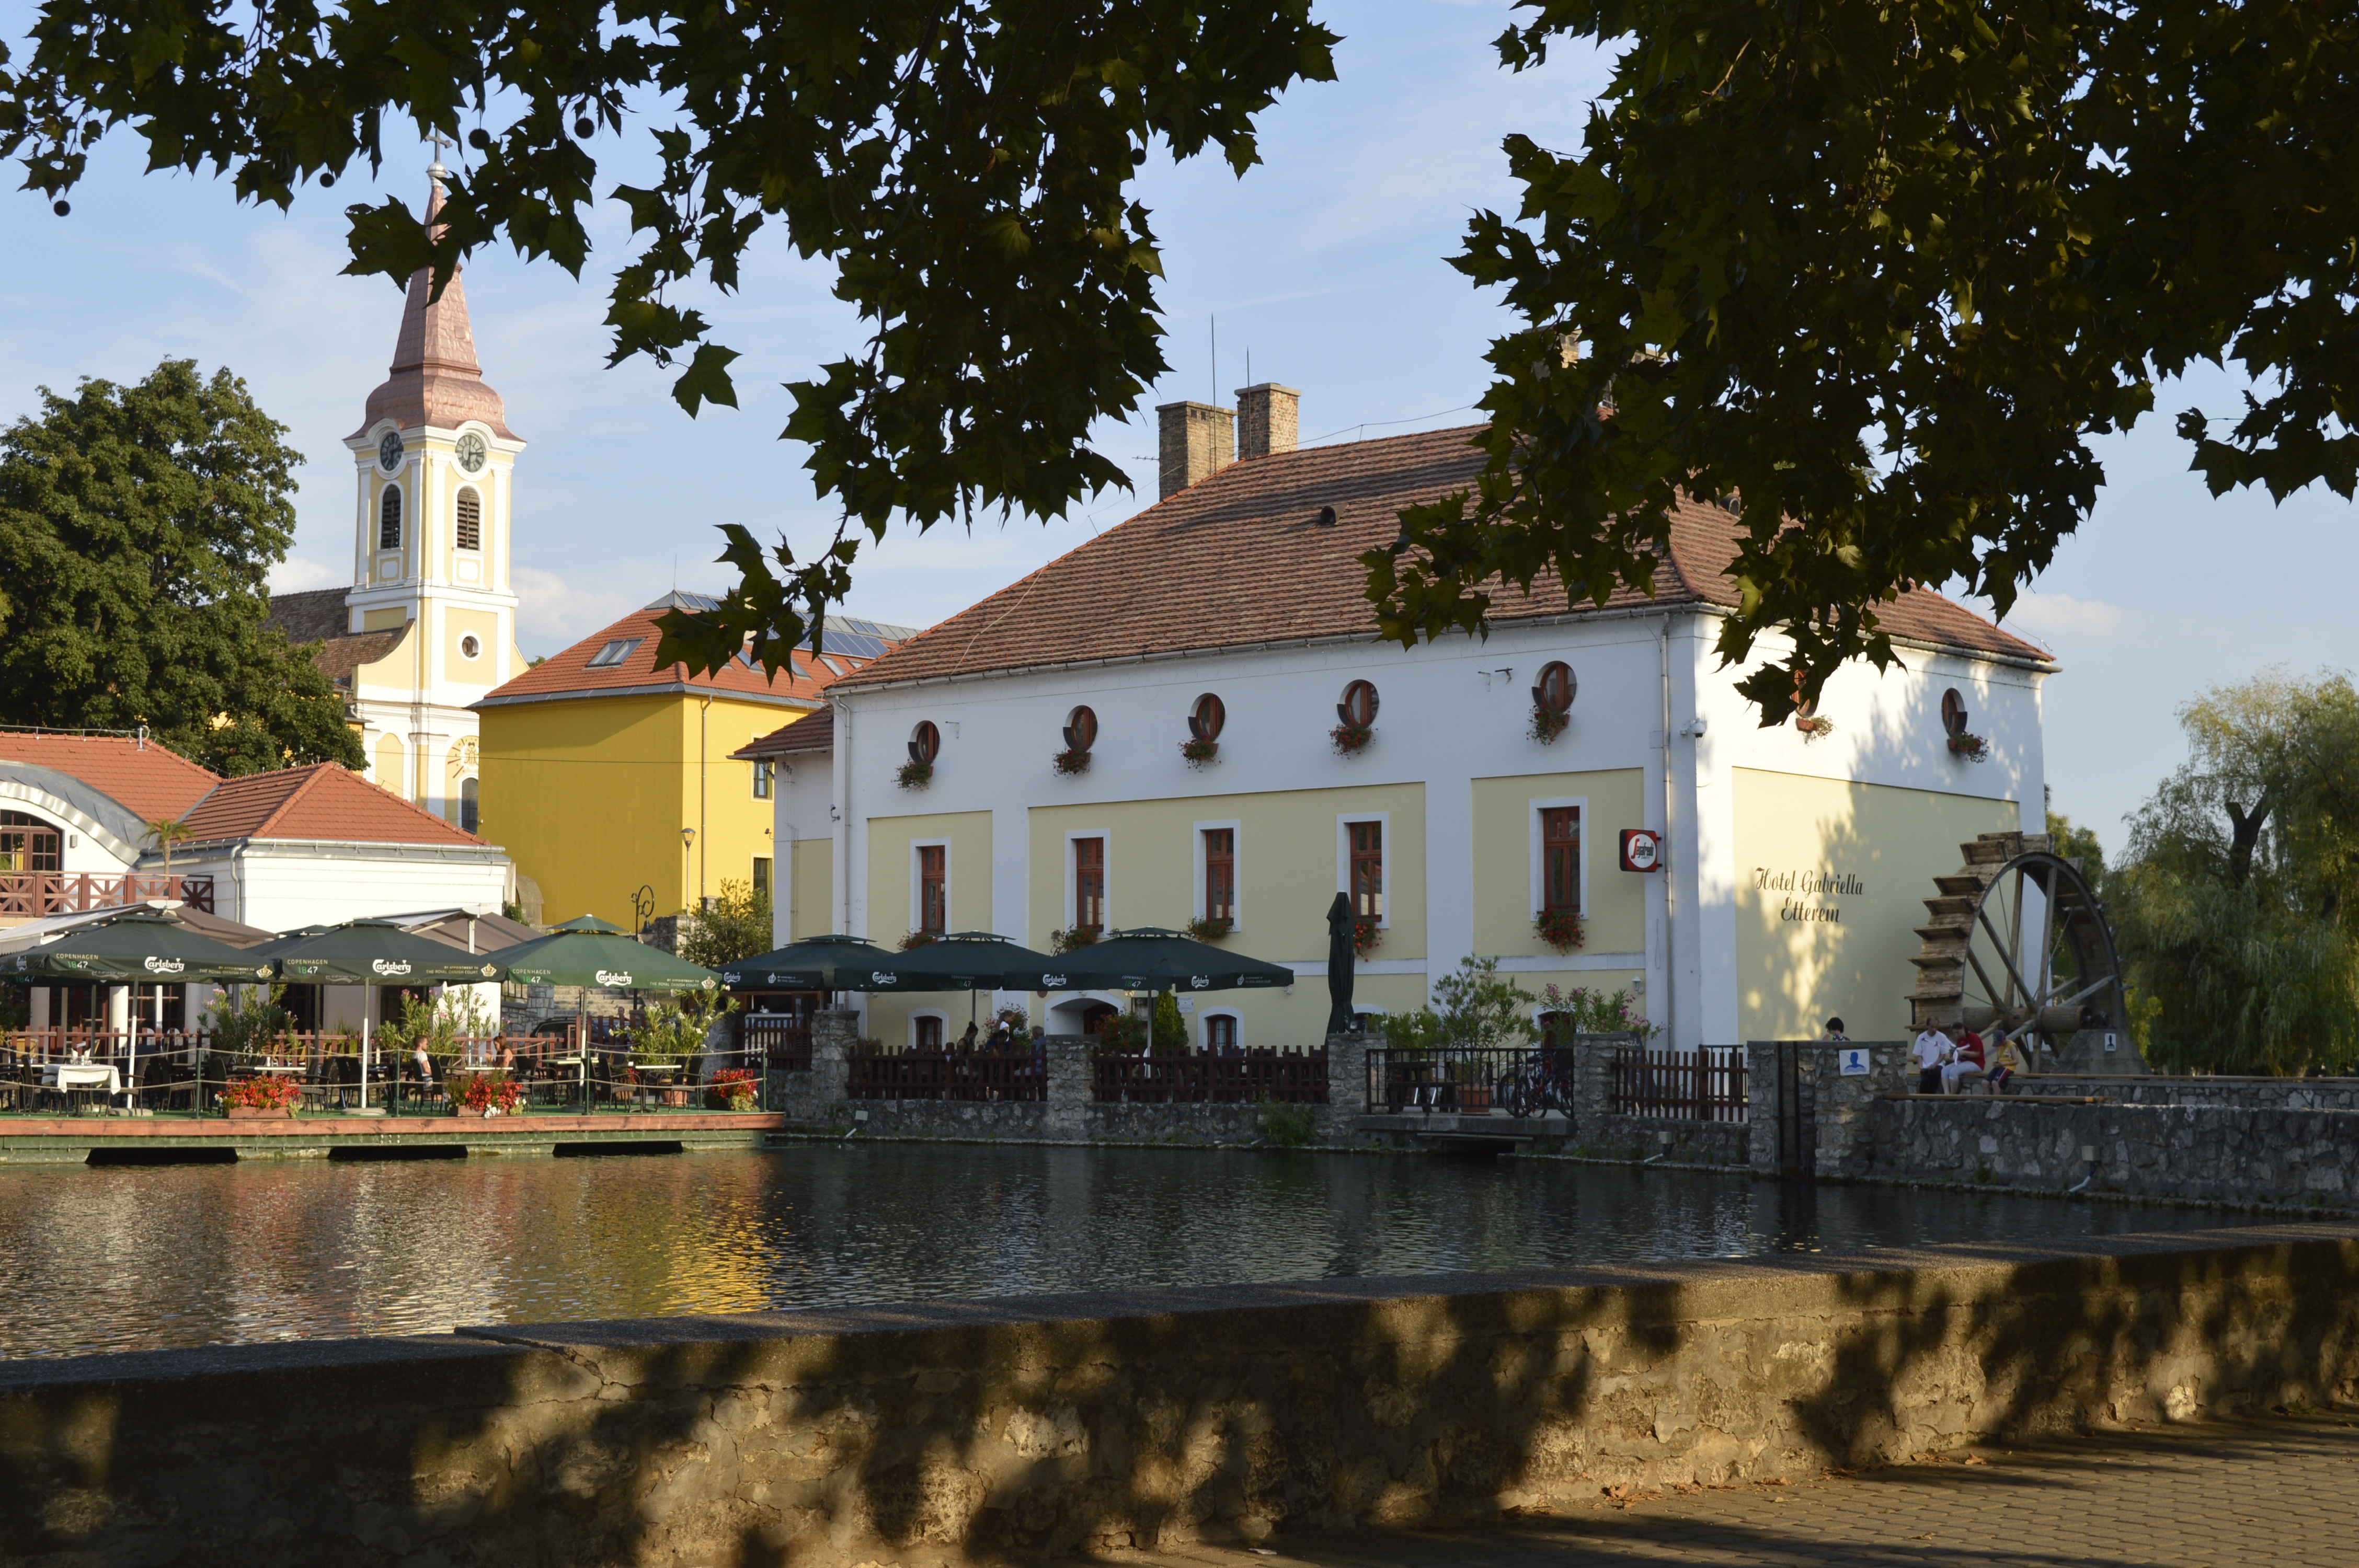
town, building, chateau, palace, vacation, church, tourism, waterway, estate, tapolca, mill pond, hotel gabriella